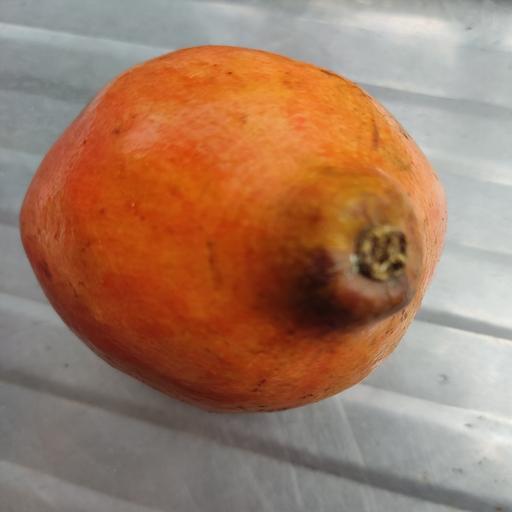
Crop type: Pomegranate